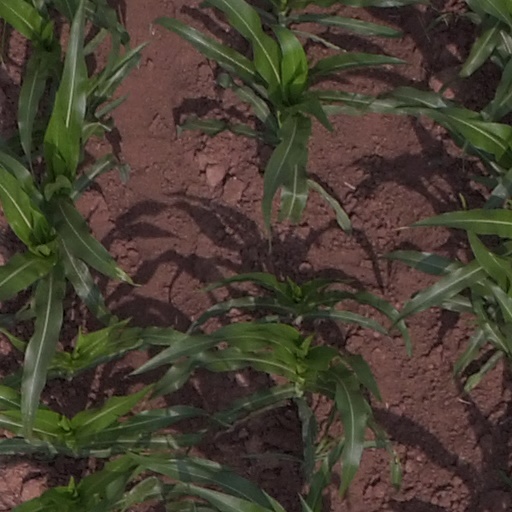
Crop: maize; corn